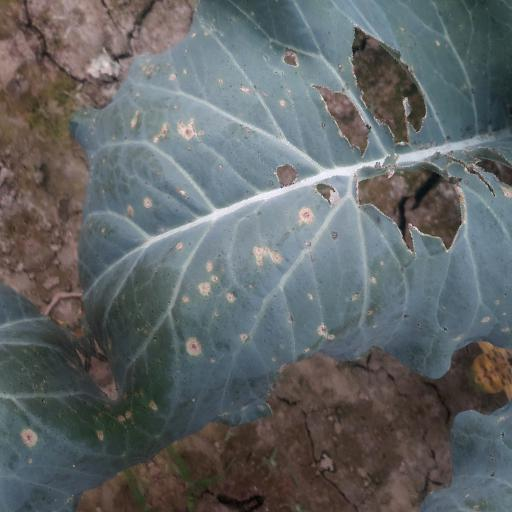
Label: Black Rot